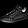
Label: Sneaker